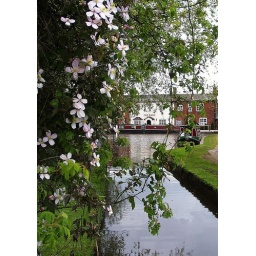
A book about boat names by Jo Harrison and Sandra Smith we sold 500 copy's